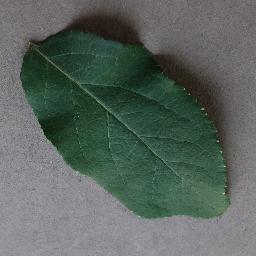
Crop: apple
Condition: healthy